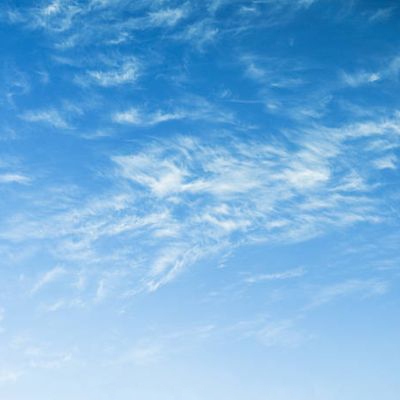
Cloud type: Cirrus (Ci)